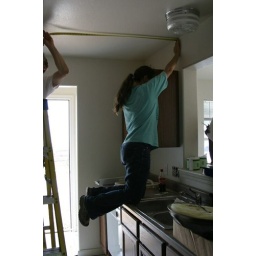
Measuring from the wall to the center of the ceiling for the fluorescent light in the kitchen